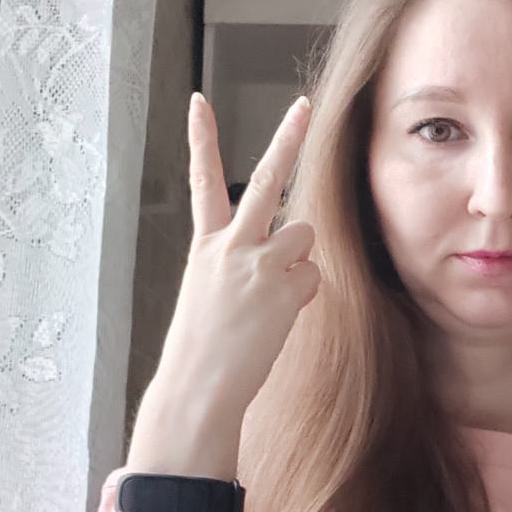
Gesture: peace_inverted